Immigration and Checkpoints Authority

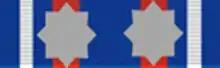
Long Service and Good Conduct Medal (10 Years) with 2 clasps

On 1 July 2011, Keretapi Tanah Melayu Berhad (KTMB) and the Malaysian CIQ agencies were relocated to the Woodlands Train Checkpoint (WTCP). From then on, all arriving and departing trains terminated and started at WTCP.